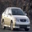
Label: automobile